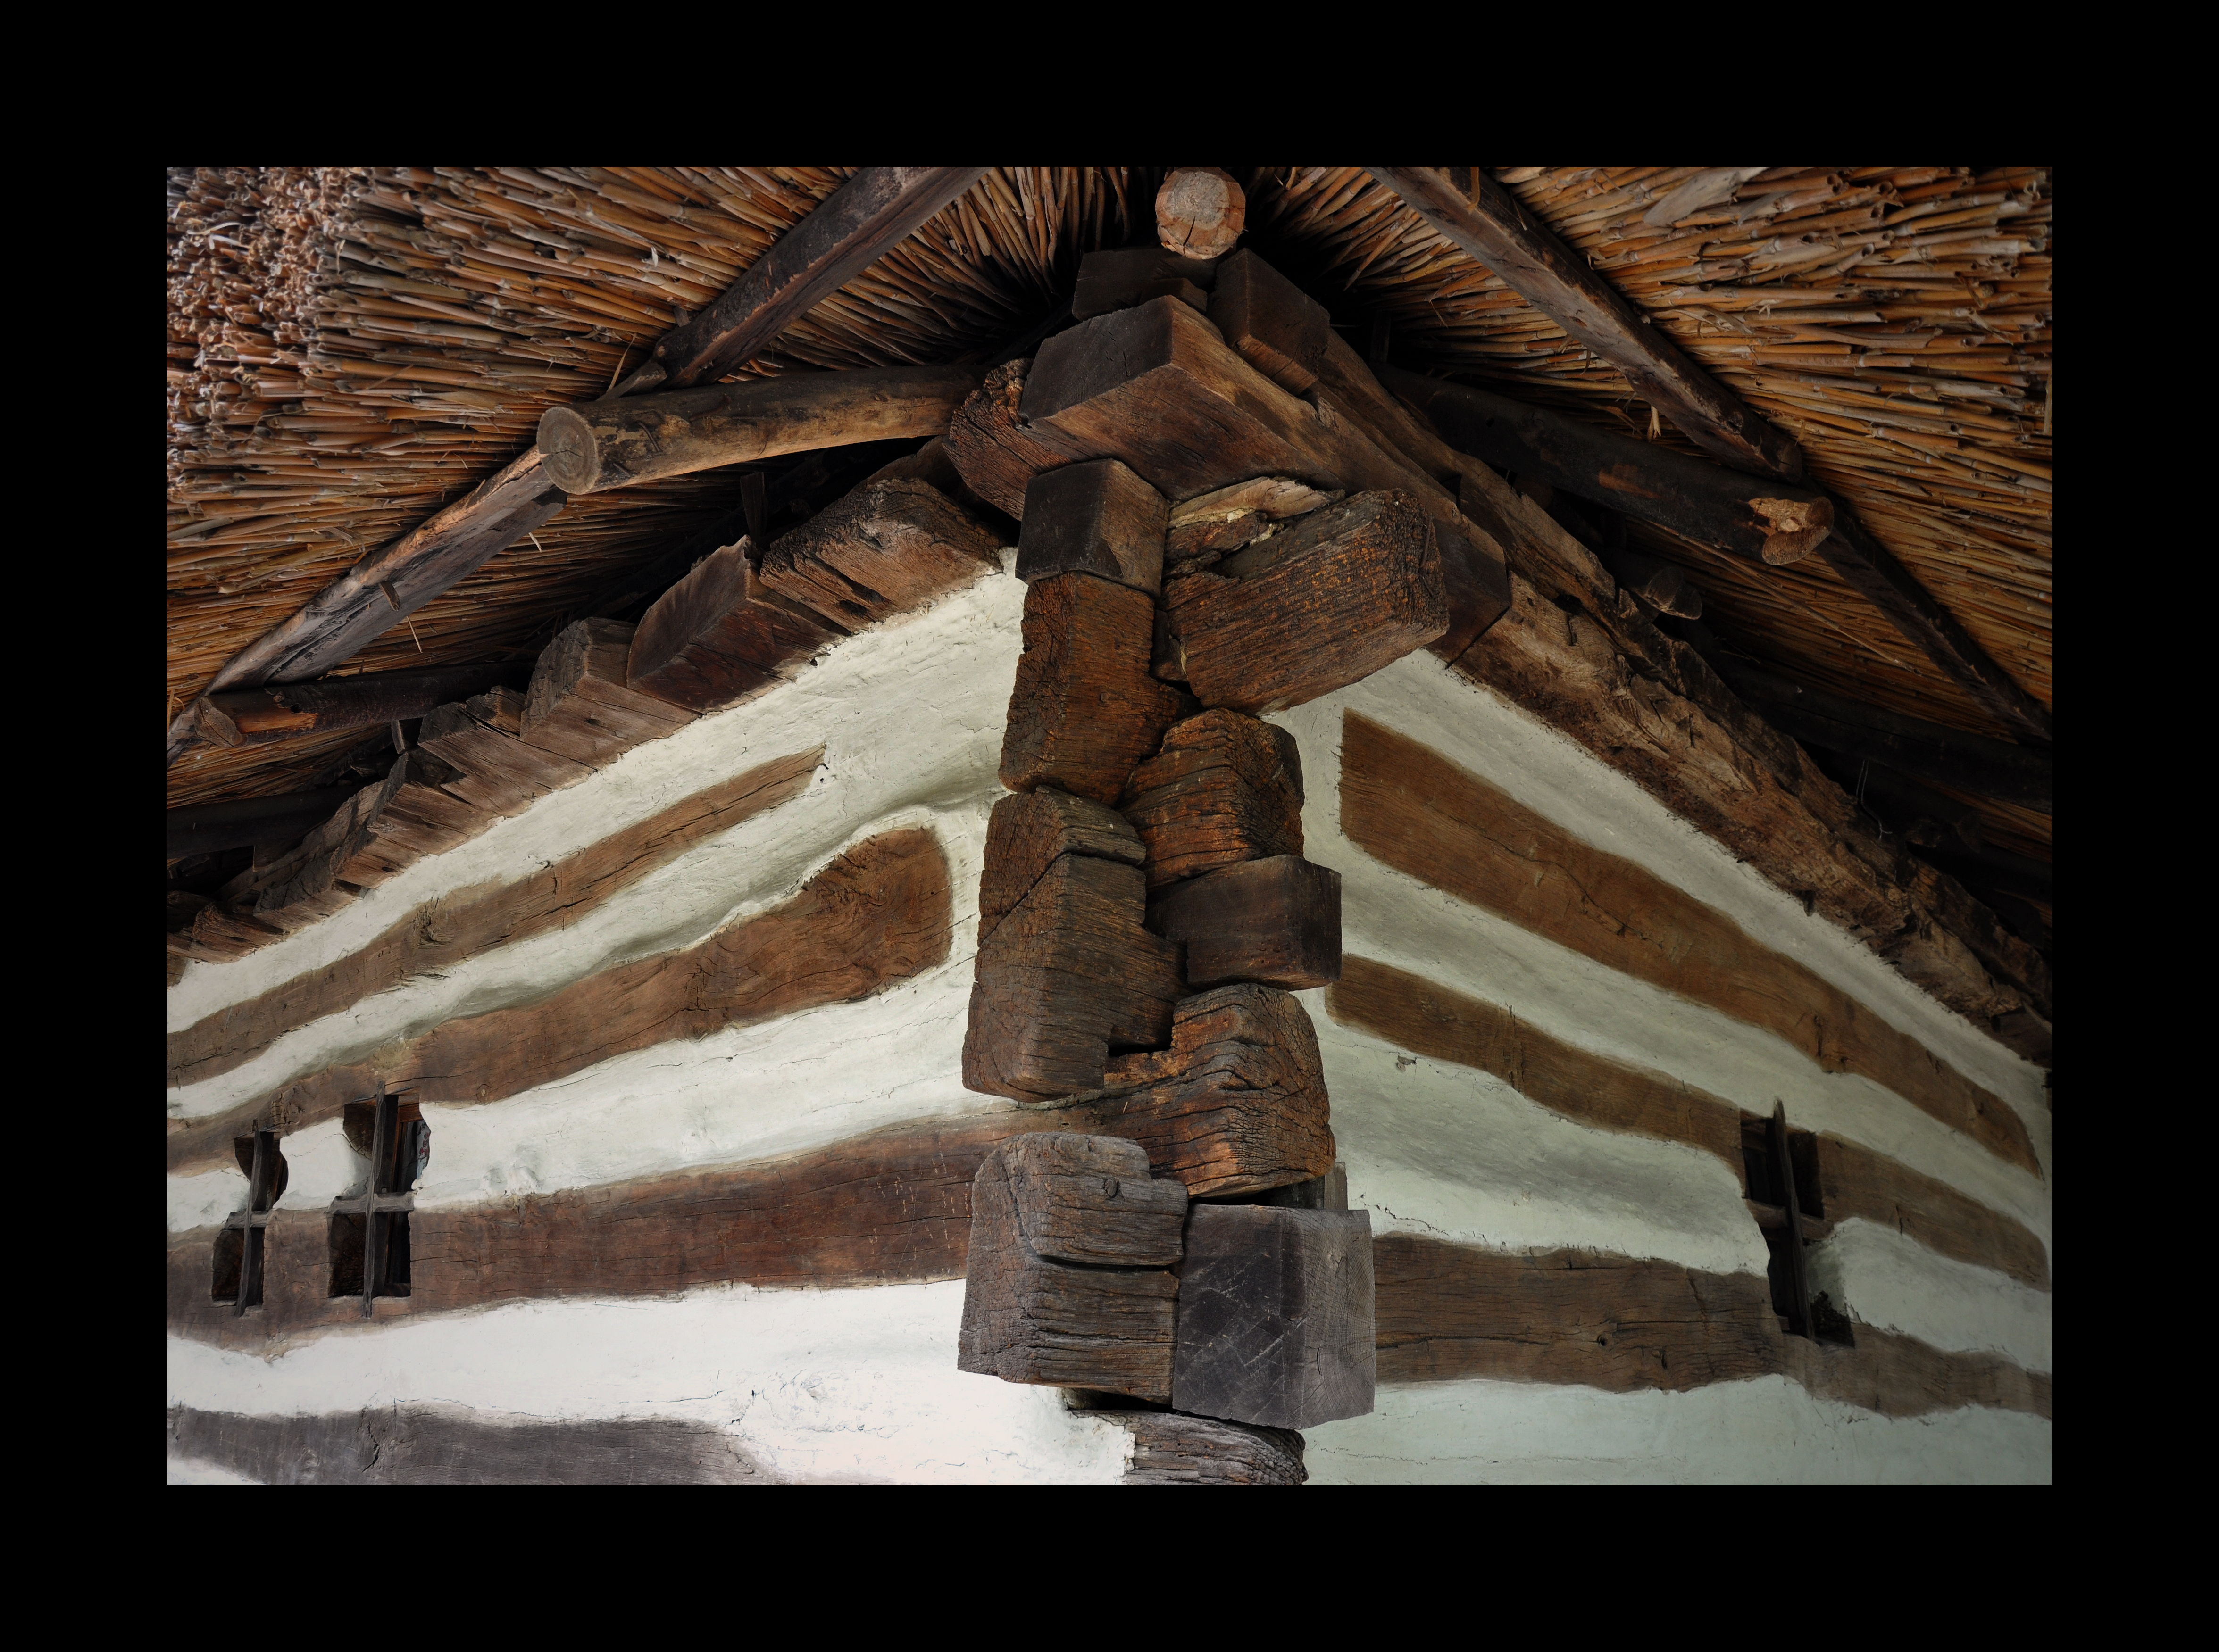
architecture, wood, photography, house, monument, photo, village, museum, photos, sculpture, art, de, casa, fotografie, image, carving, traditional, romania, bucharest, moldova, screenshot, arhitectura, romanian, patrimoniu, bucuresti, lemn, vernacular, vernaculara, muzeulsatului, lmibiiaa18994, moldavia, modern art, vaslui, hopahopa, haidibei, ancient history